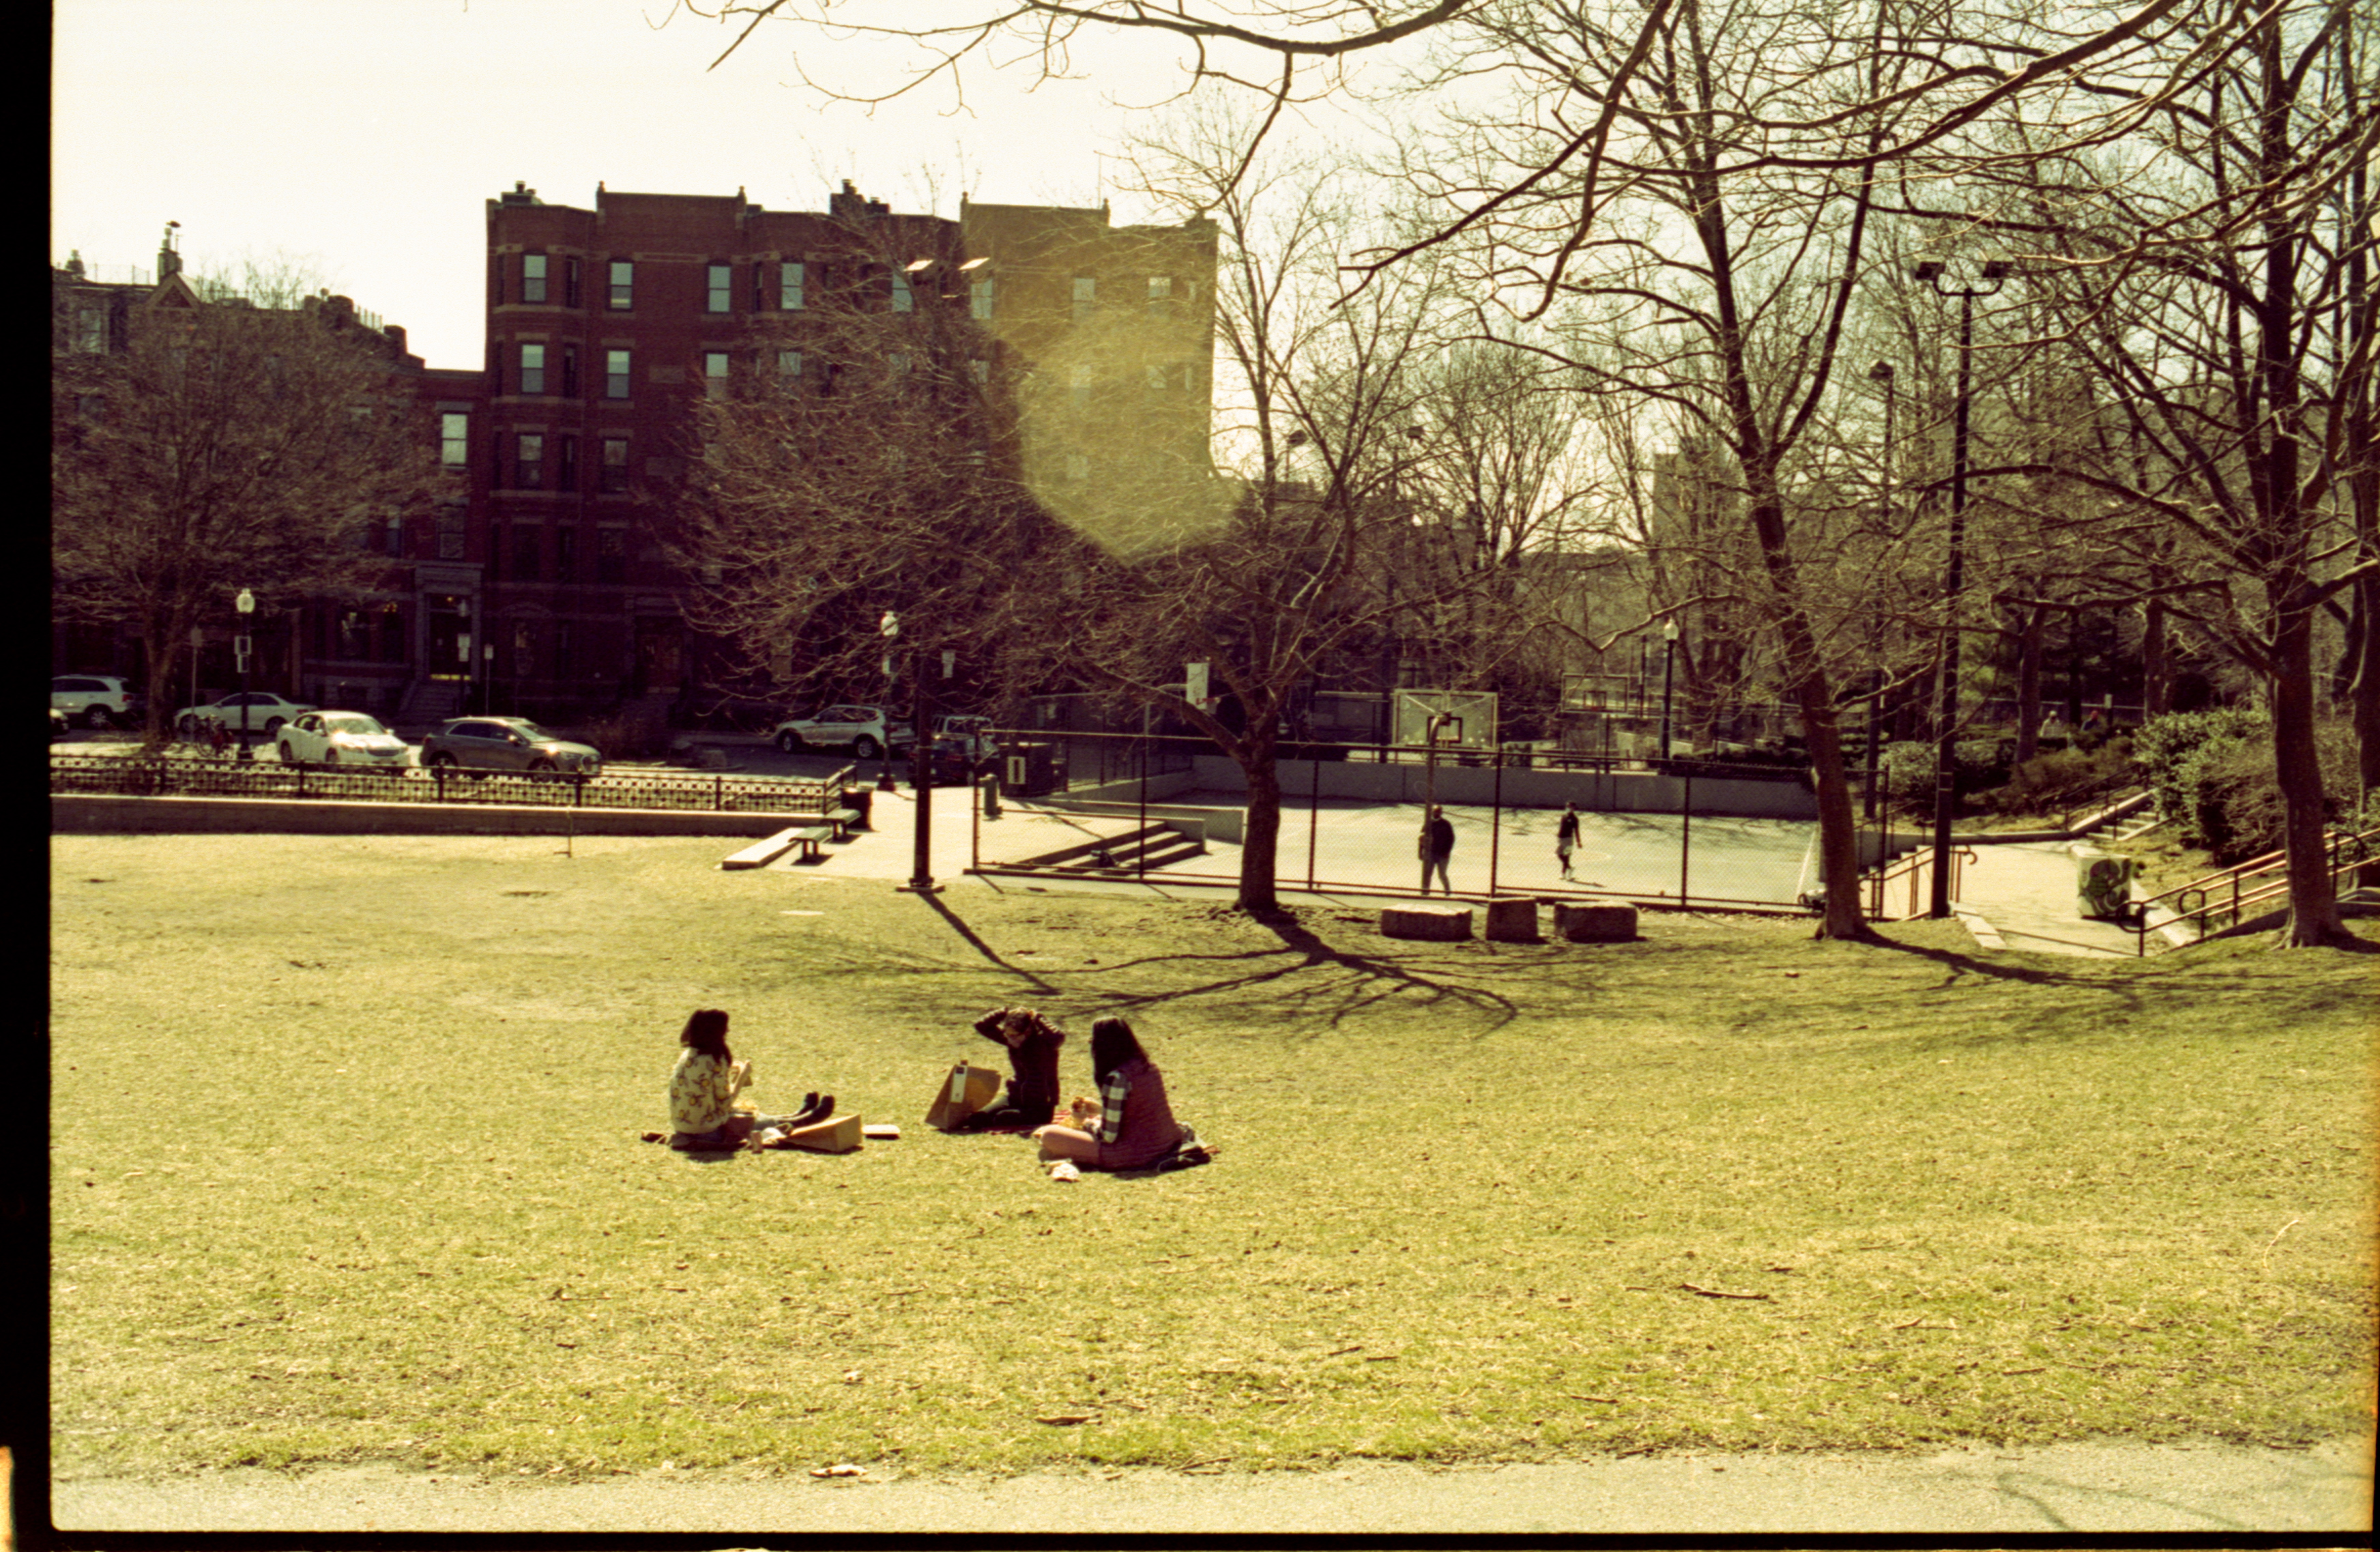
plant, building, sky, tree, branch, grass, People in nature, window, adaptation, city, Tints and shades, leisure, shade, lawn, rectangle, urban area, recreation, landscape, street, natural landscape, shadow, winter, square, paper product, garden, monochrome, sitting, town square, campus, park, monochrome photography, pasture